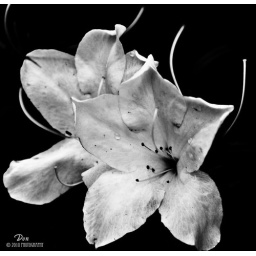
in love with black and white